Campbell–DeYoung Farm

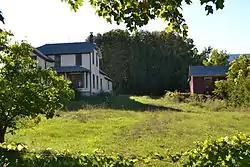

The Campbell–DeYoung Farm is a farmstead located at 9510 East Cherry Bend Road in Elmwood Charter Township, Michigan. It is currently operated as a recreational area by the Leelanau Conservancy, and known as the DeYoung Natural Area. It was listed on the National Register of Historic Places in 2011.